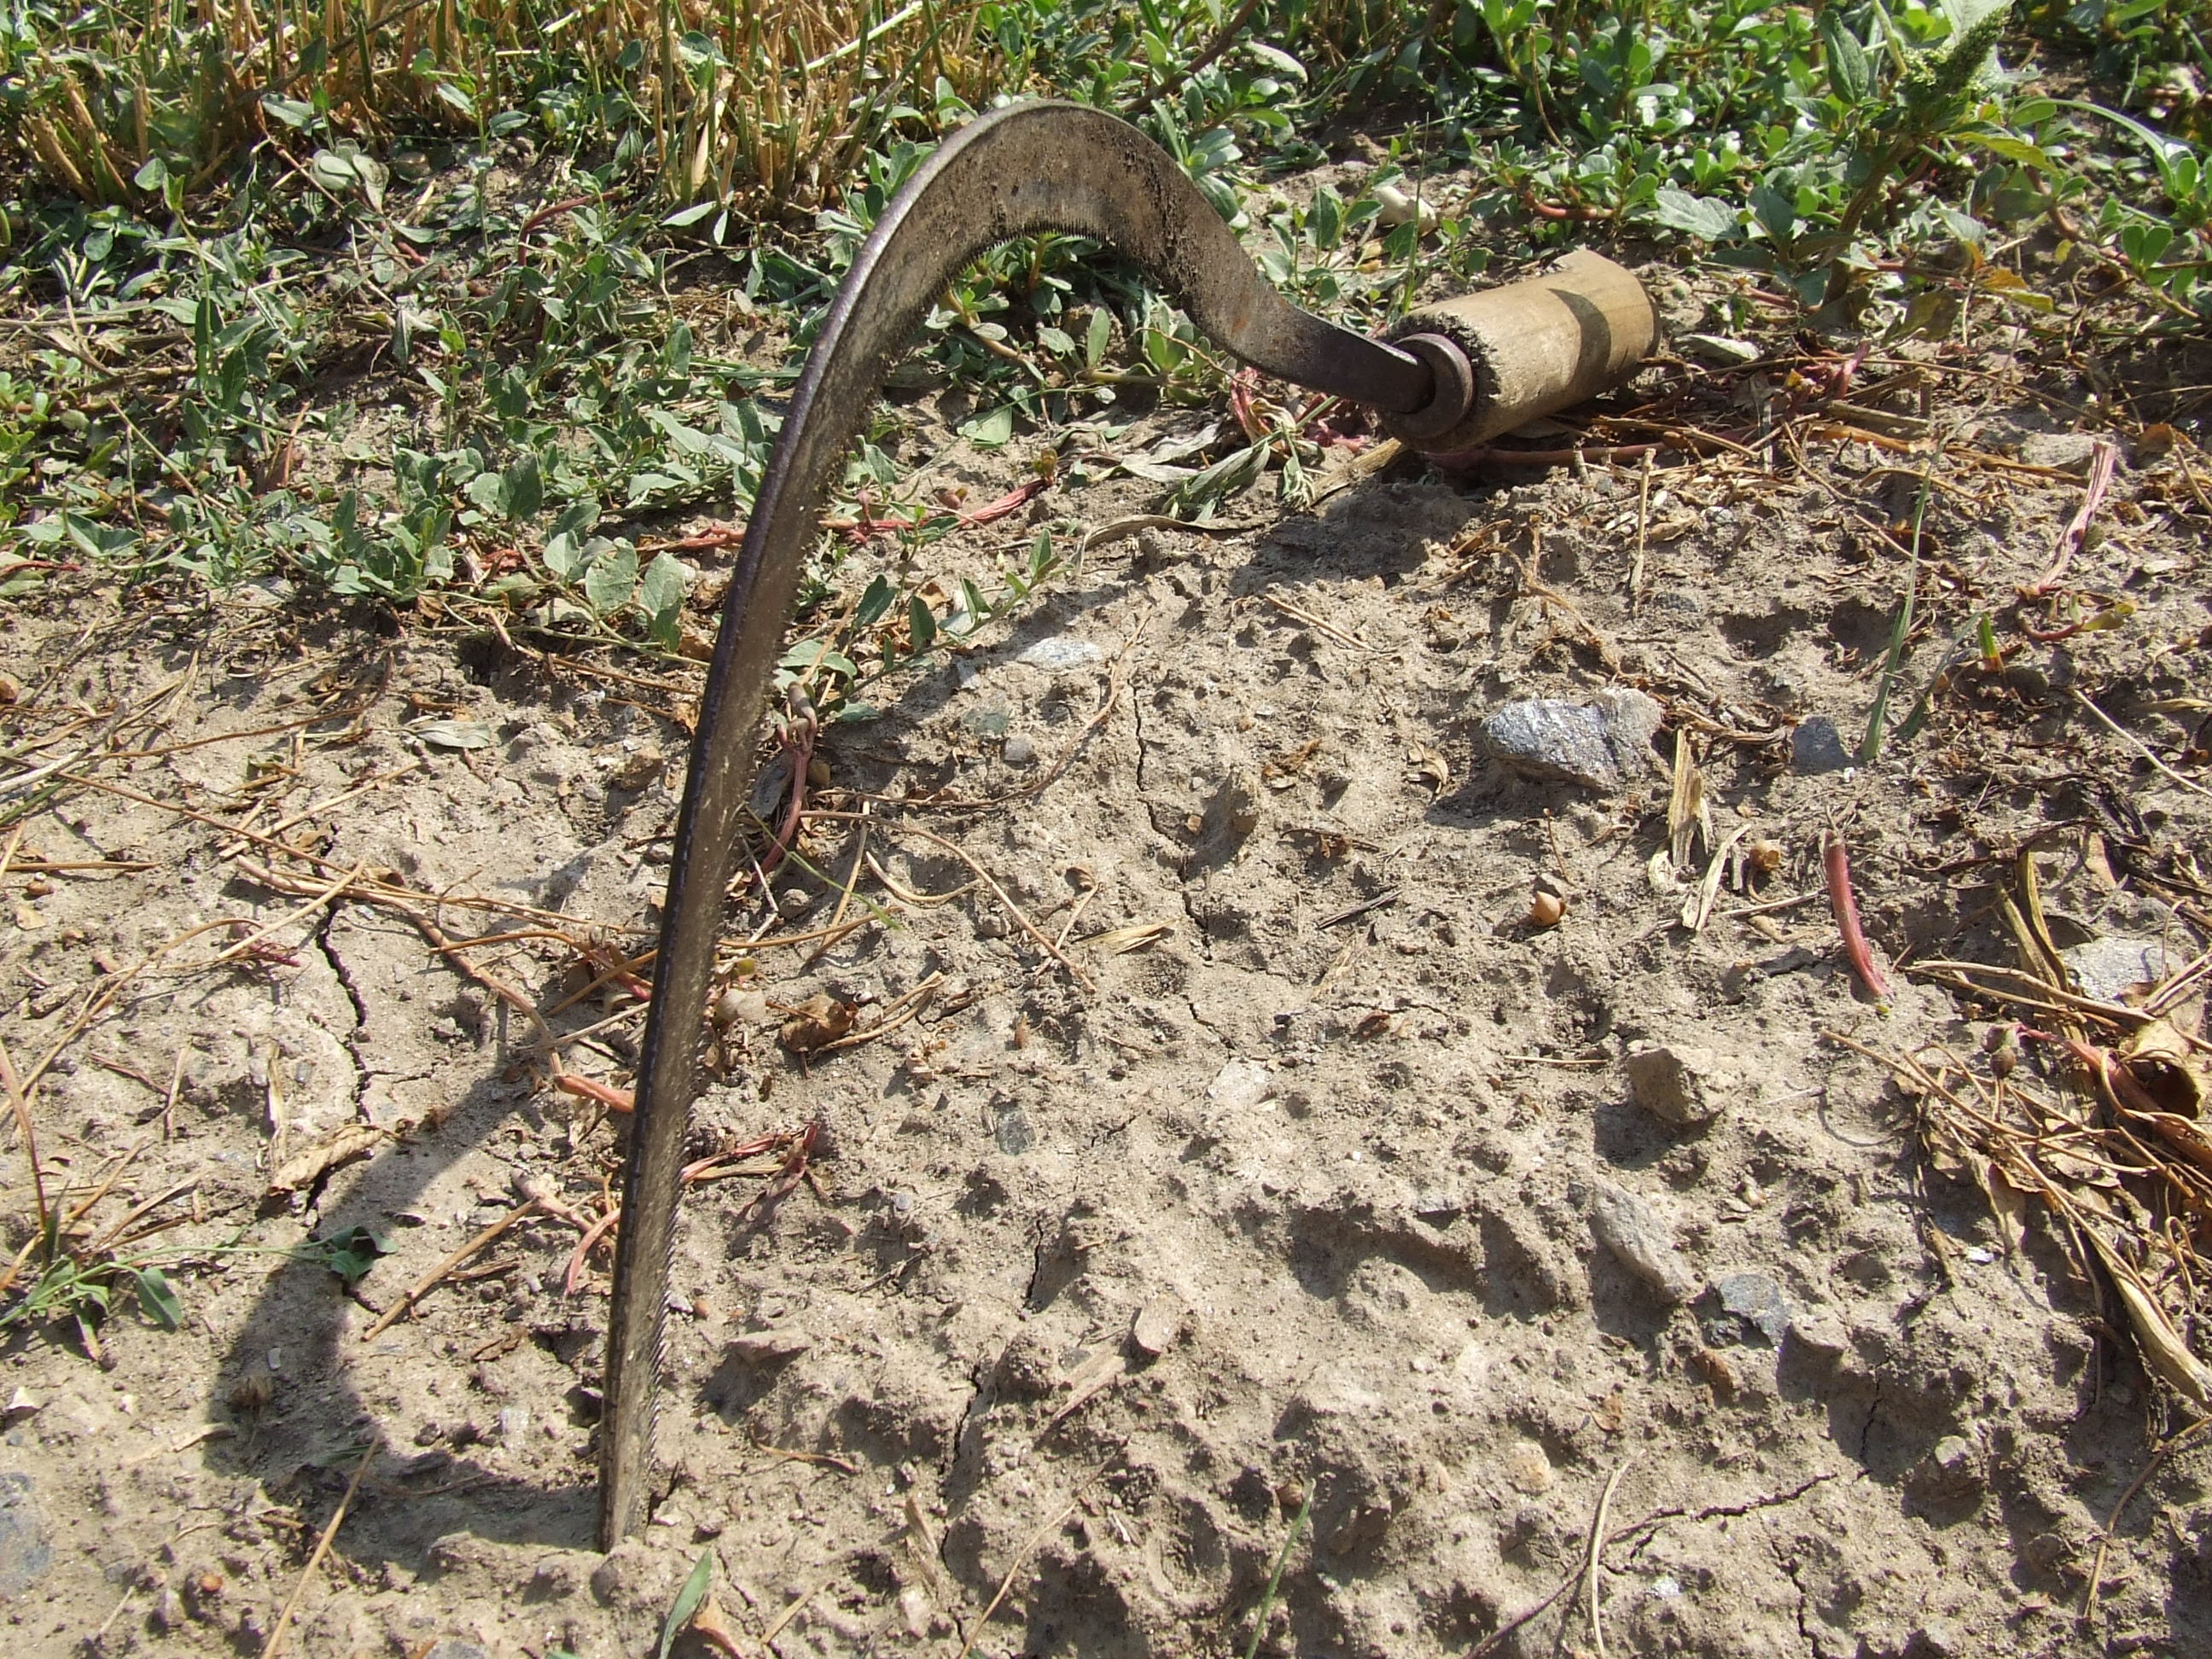
farm, summer, wildlife, rural, soil, reptile, fauna, earth, snake, the field, sickle, scaled reptile, traditional agriculture